Beach volleyball at the 2008 Summer Olympics – Men's tournament

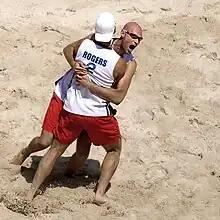
Dalhausser and Rogers celebrate their gold medal win.

The top eight finishes that a team had from January 1, 2007, to July 20, 2008, on the Swatch FIVB World Tour (2007 and 2008), SWATCH FIVB World Championships (2007) and on FIVB recognised Continental Championship Finals, counted towards Olympic qualification for the Beijing 2008 Olympic Games.